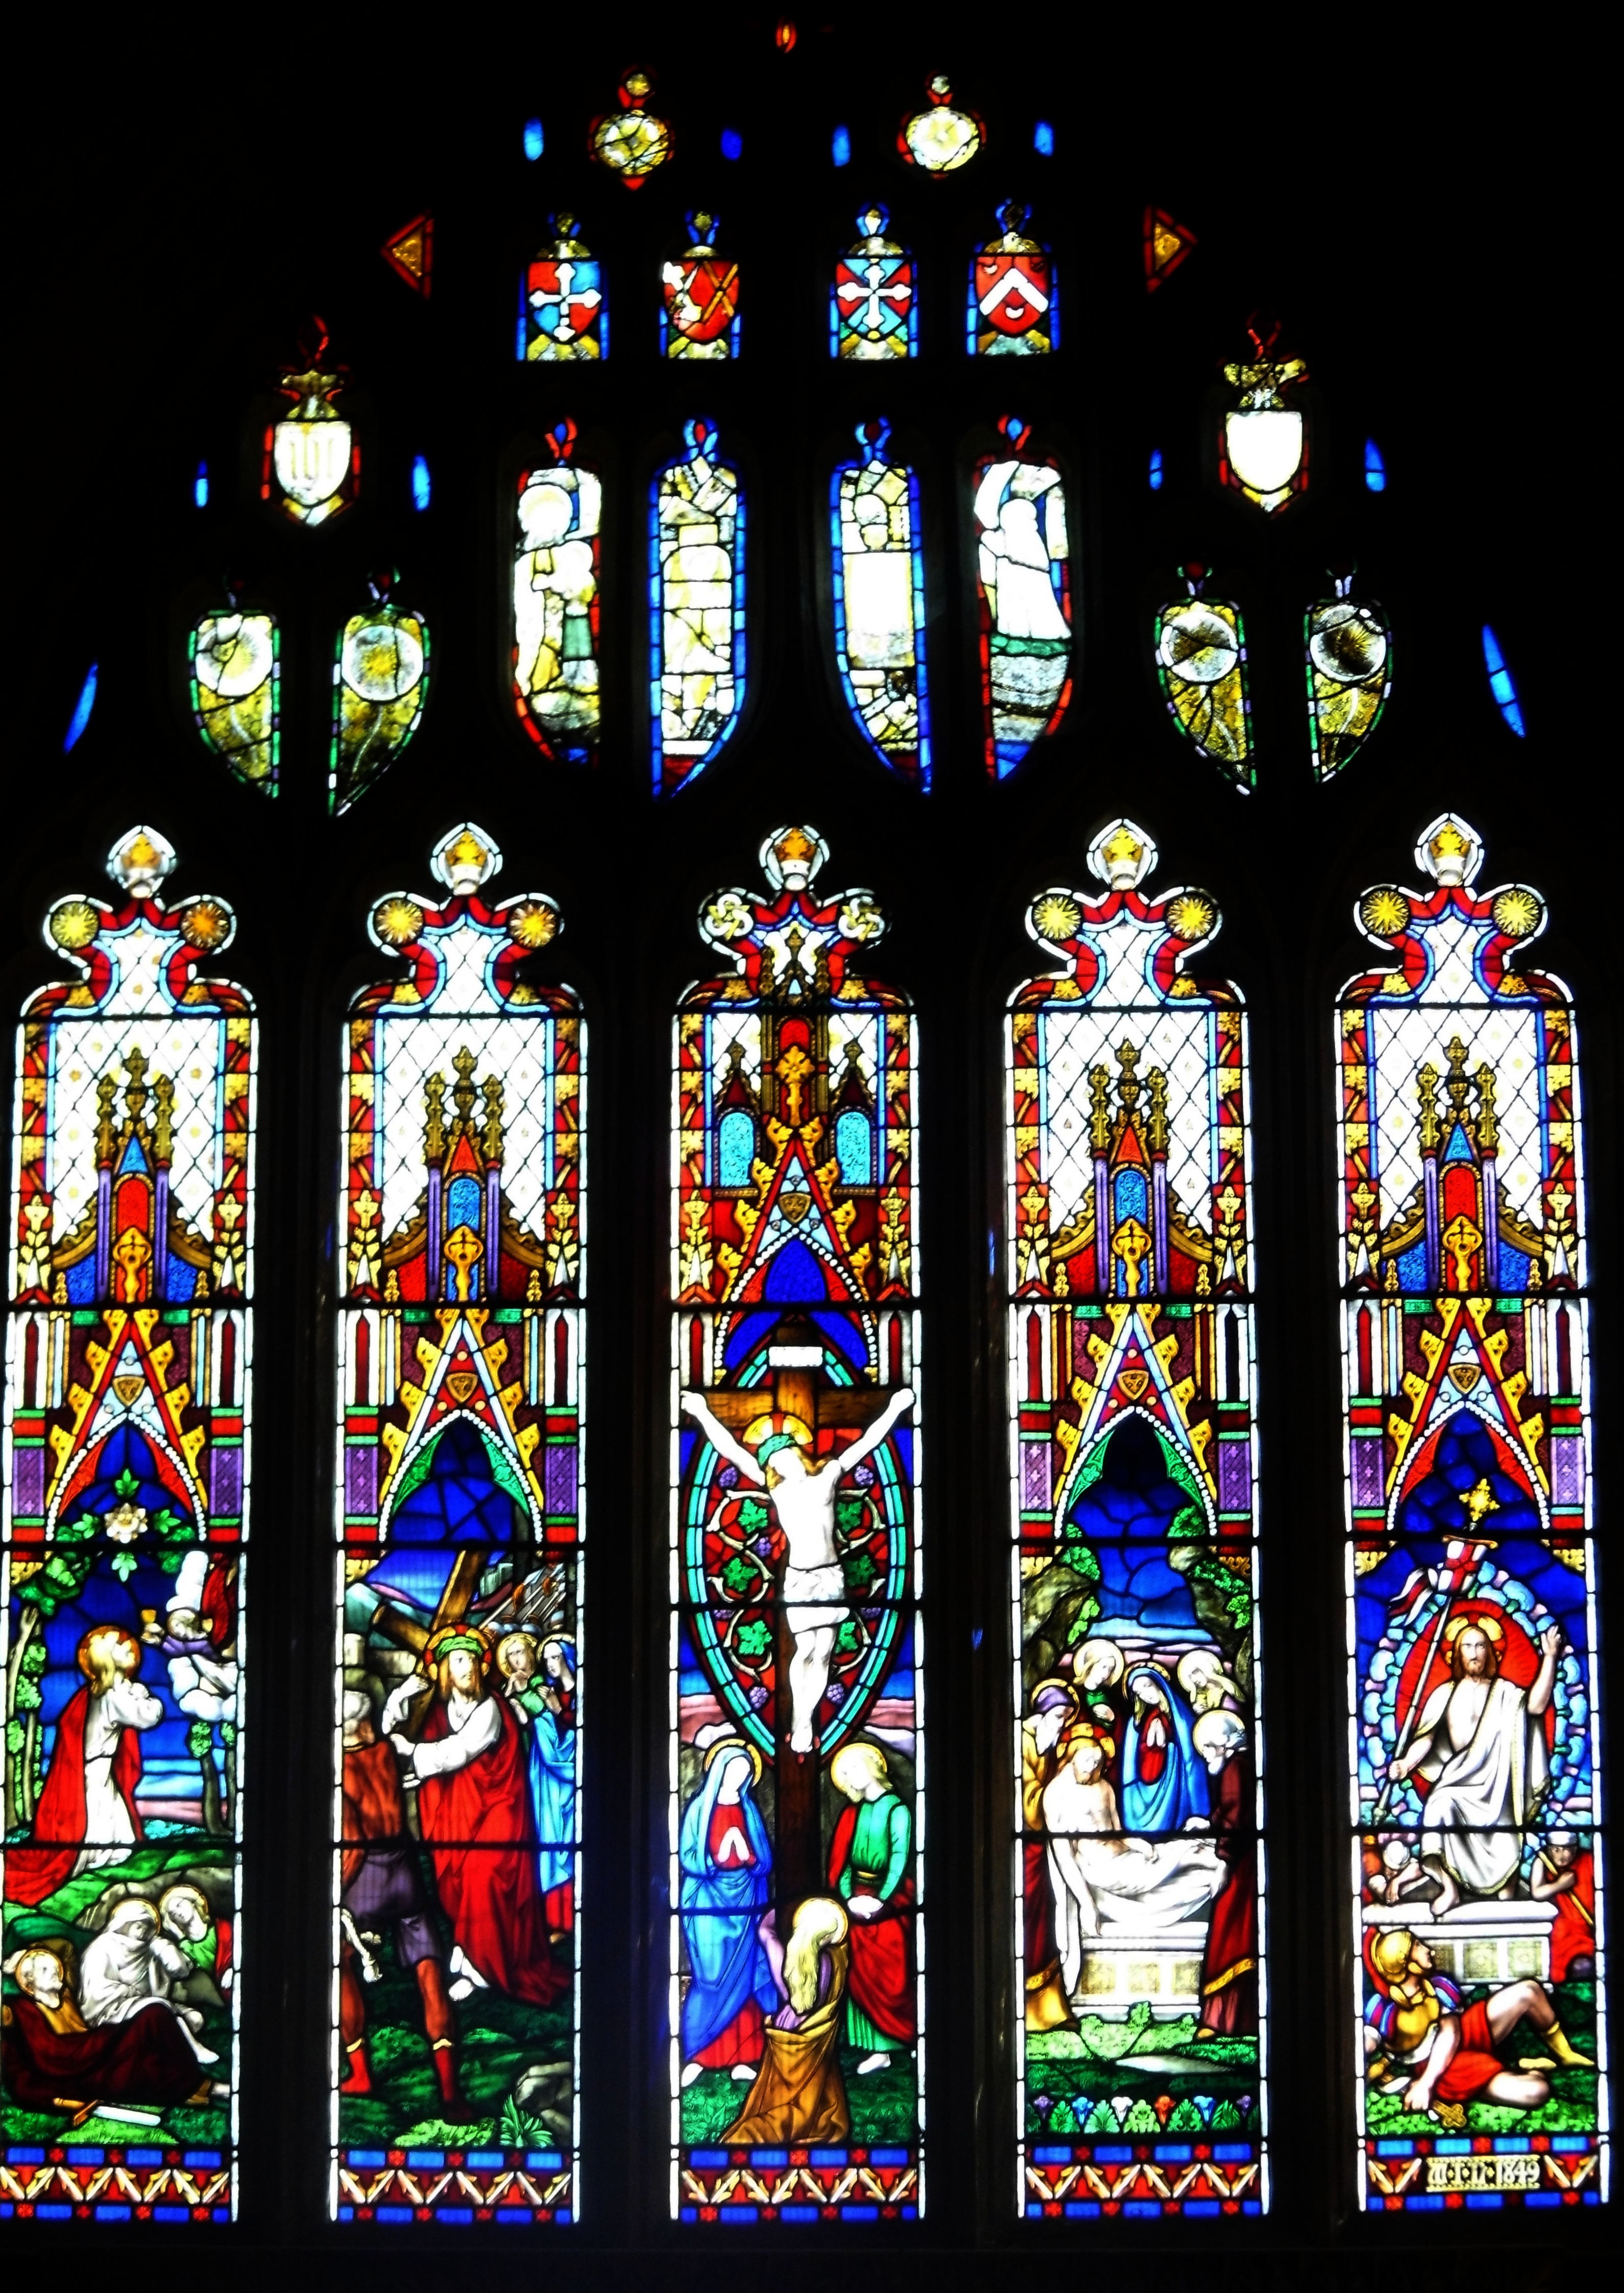
window, glass, material, stained glass, symmetry